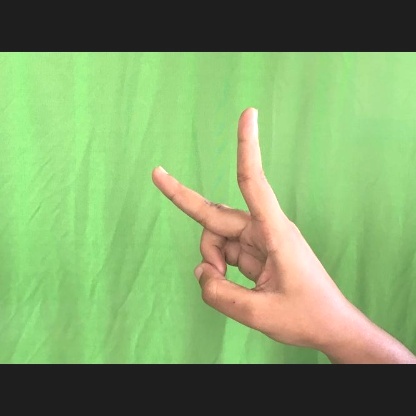
Mudra: Katrimukha